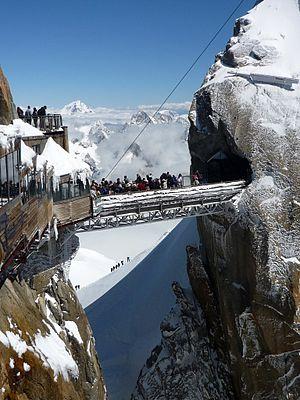
Passerelle entre les deux pitons de l'aiguille du Midi, Chamonix, Haute-Savoie, France